14th Street (Hoboken)

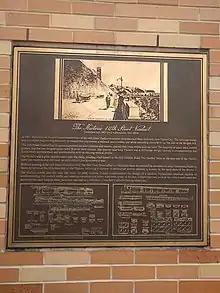
A plaque on the bridge, added after the 2011 construction

The four lane 14th Street Viaduct begins at the intersection of Willow Avenue, and travels perpendicular to the Hudson Palisades in Union City. It ascends to connect to the Wing Viaduct (which is designated as CR 683), which runs along the face of the cliff. Portions of the massive retaining wall were originally parts of the North Hudson County Railway's Hillside Line. At its summit the south wing becomes Paterson Plank Road in Jersey City Heights, while the north wing rises to Manhattan Avenue and Mountain Road. Just north of its lower end is the Willow Avenue Viaduct, which travels over the Hudson Bergen Light Rail and serves local as well as Lincoln Tunnel-bound traffic.